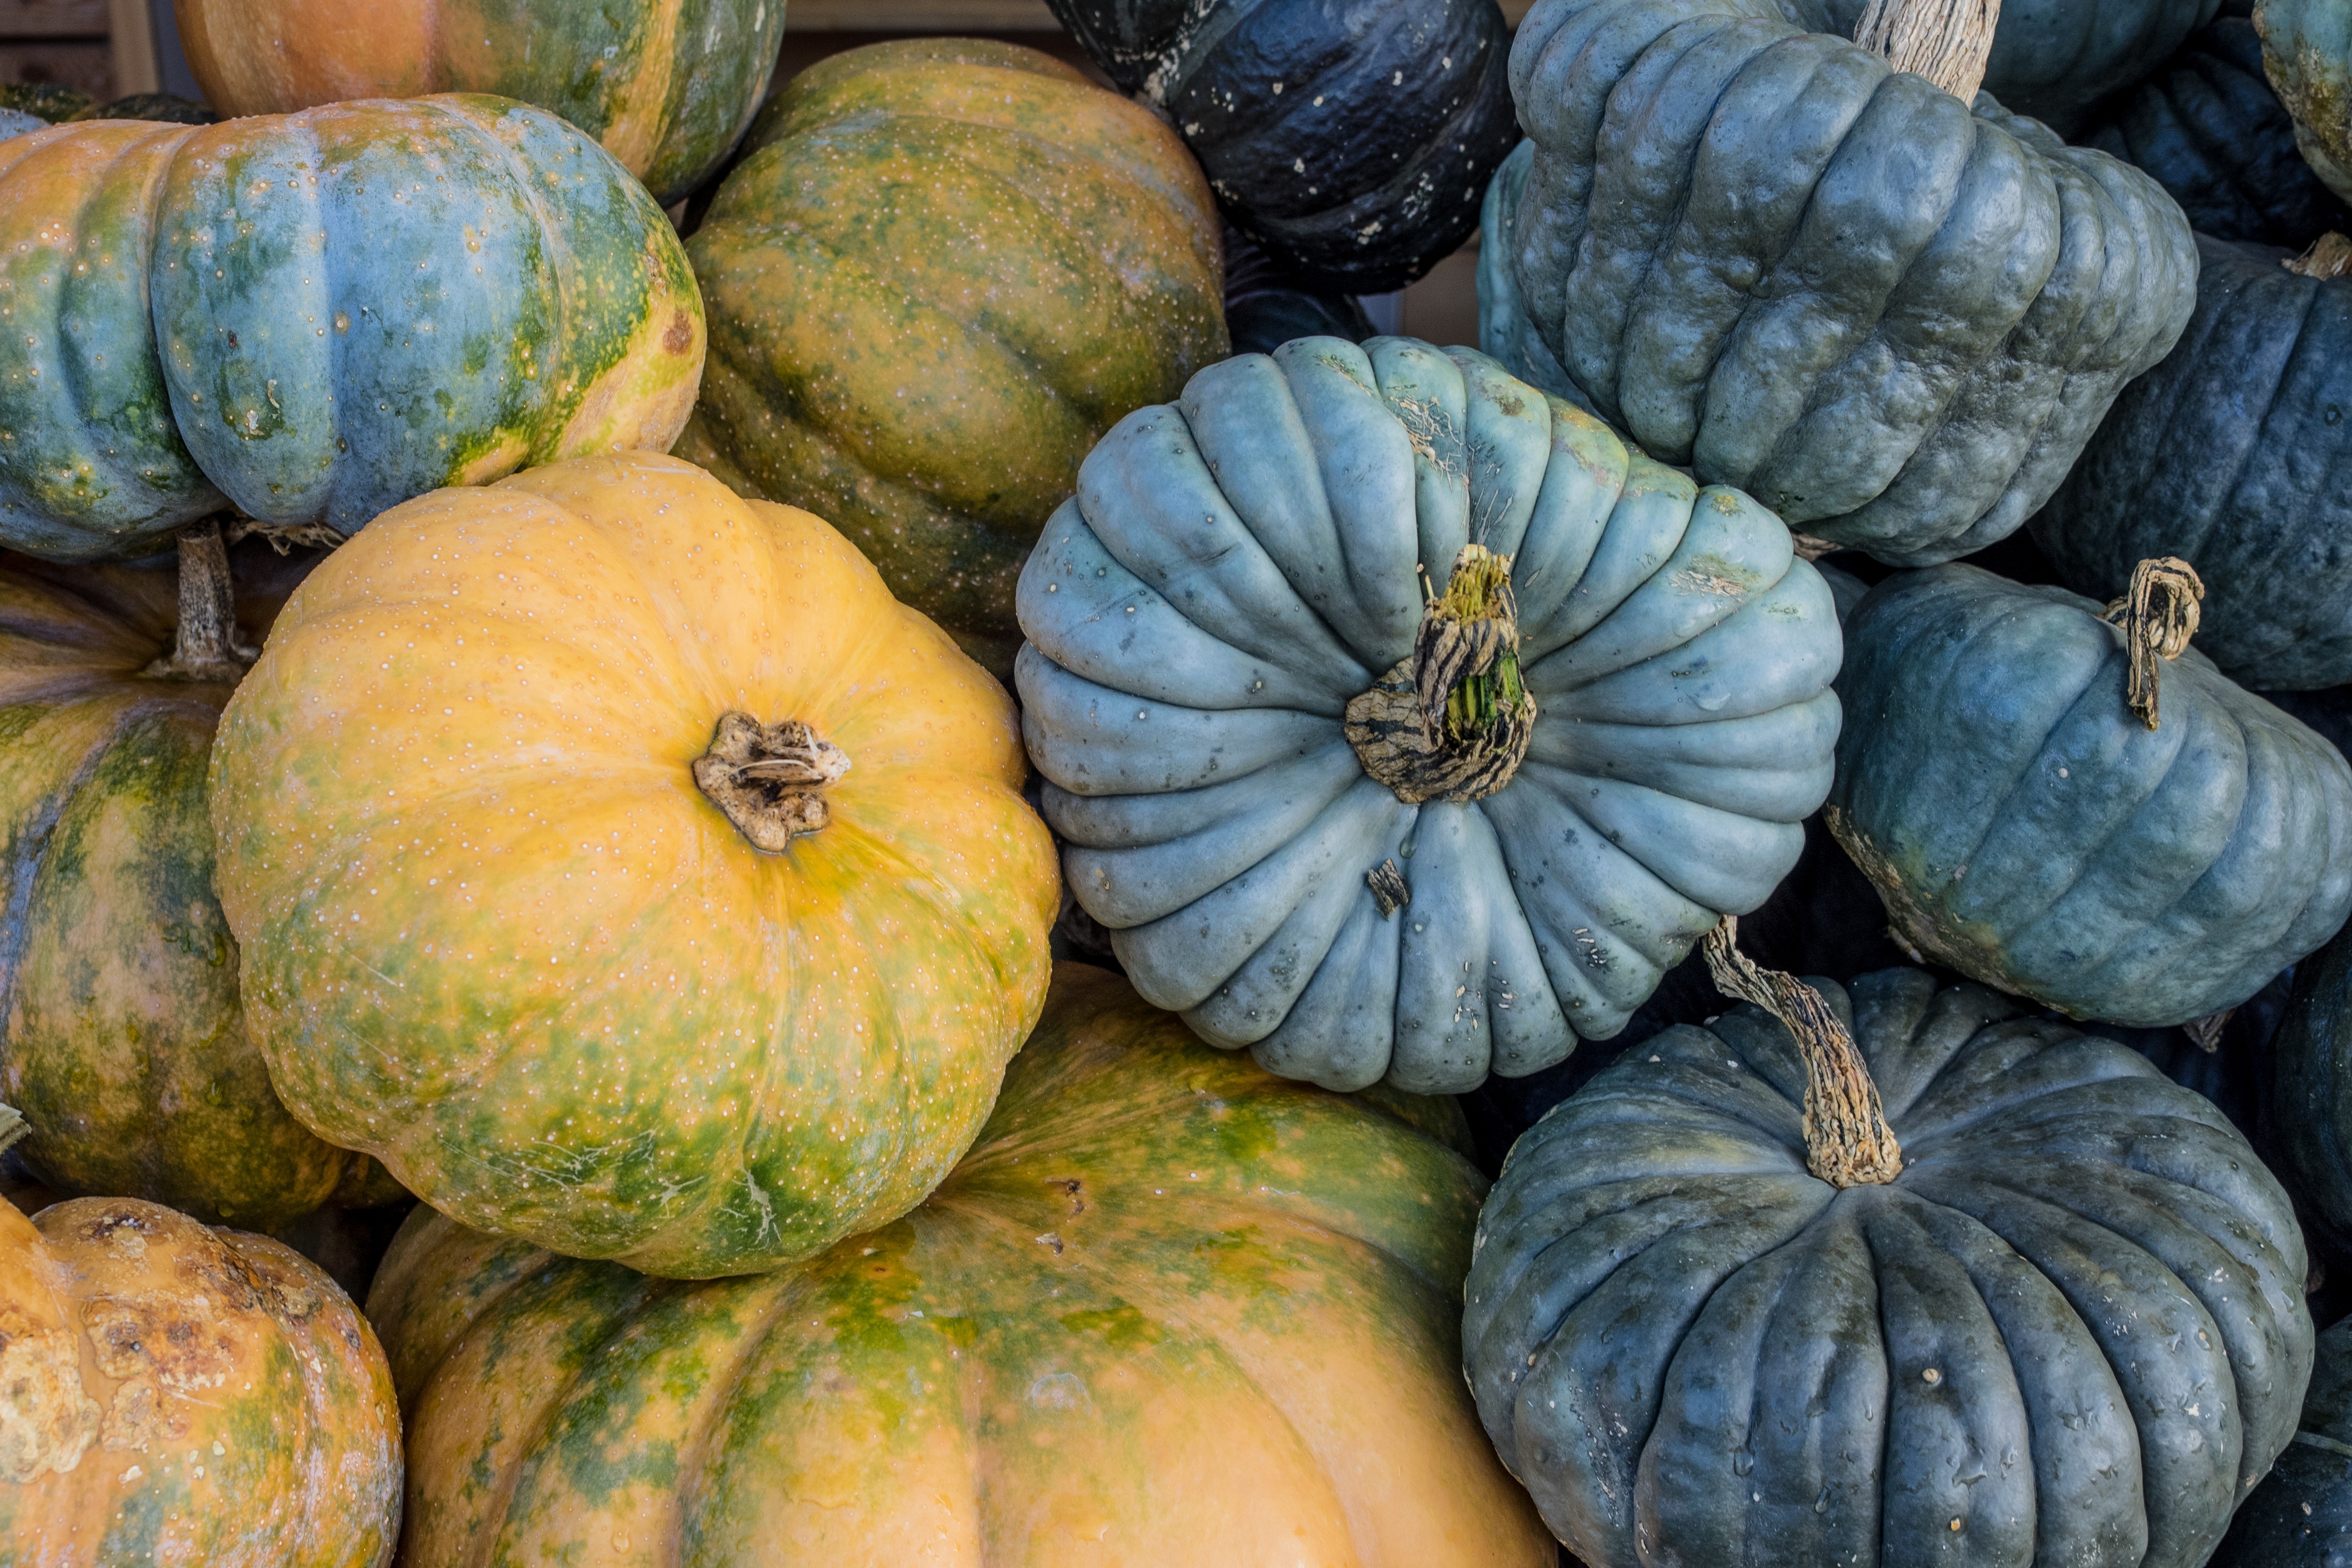
structure, plant, decoration, orange, food, golden, harvest, produce, vegetable, color, autumn, pumpkin, halloween, colorful, yellow, garden, healthy, eat, gourd, vegetables, seasonal, choose, calabaza, carving, october, frisch, pumpkins, cucurbita, autumn motives, flowering plant, dark green, choice choose, winter squash, land plant, cucumber gourd and melon family